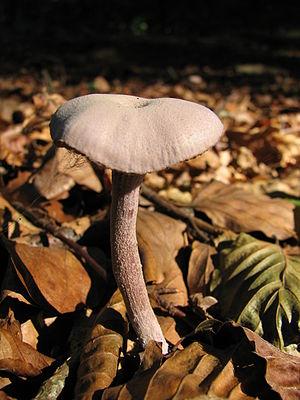
Laccaria amethystina, le laccaire améthyste, est une espèce de champignons basidiomycètes saprophytes de la famille des hydnangiacées.
Le sporophore, appelé aussi sporocarpe ou autrefois carpophore, est l'appareil reproducteur des champignons dits supérieurs. C'est, dans le langage populaire et littéraire, l'organe de la « fructification » du champignon et pas seulement du mycélium des champignons. Il contient les sporocystes qui se différencient dans l'hyménium et qui produisent par reproduction sexuée des méiospores, sous diverses formes.